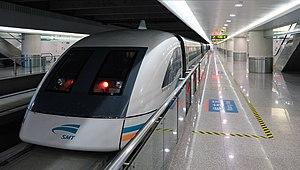
Le Transrapid de Shanghai est la première ligne maglev à usage commercial du monde. Il relie le nouvel aéroport international de Pudong à la station Longyang Road sur la ligne 2 et la ligne 7 du métro de Shanghai. La construction de la ligne a débuté en mars 2001, pour une mise en service commerciale le 1ᵉʳ janvier 2004.